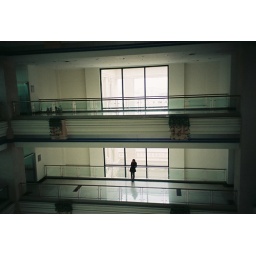
in the SISU white house